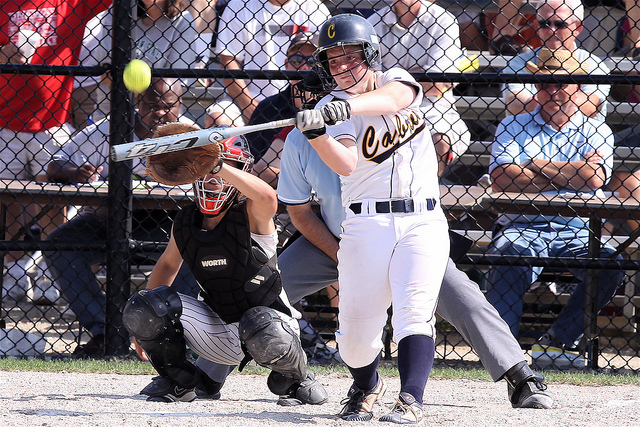
cầu thủ đánh bóng đang xoay người để đánh bóng